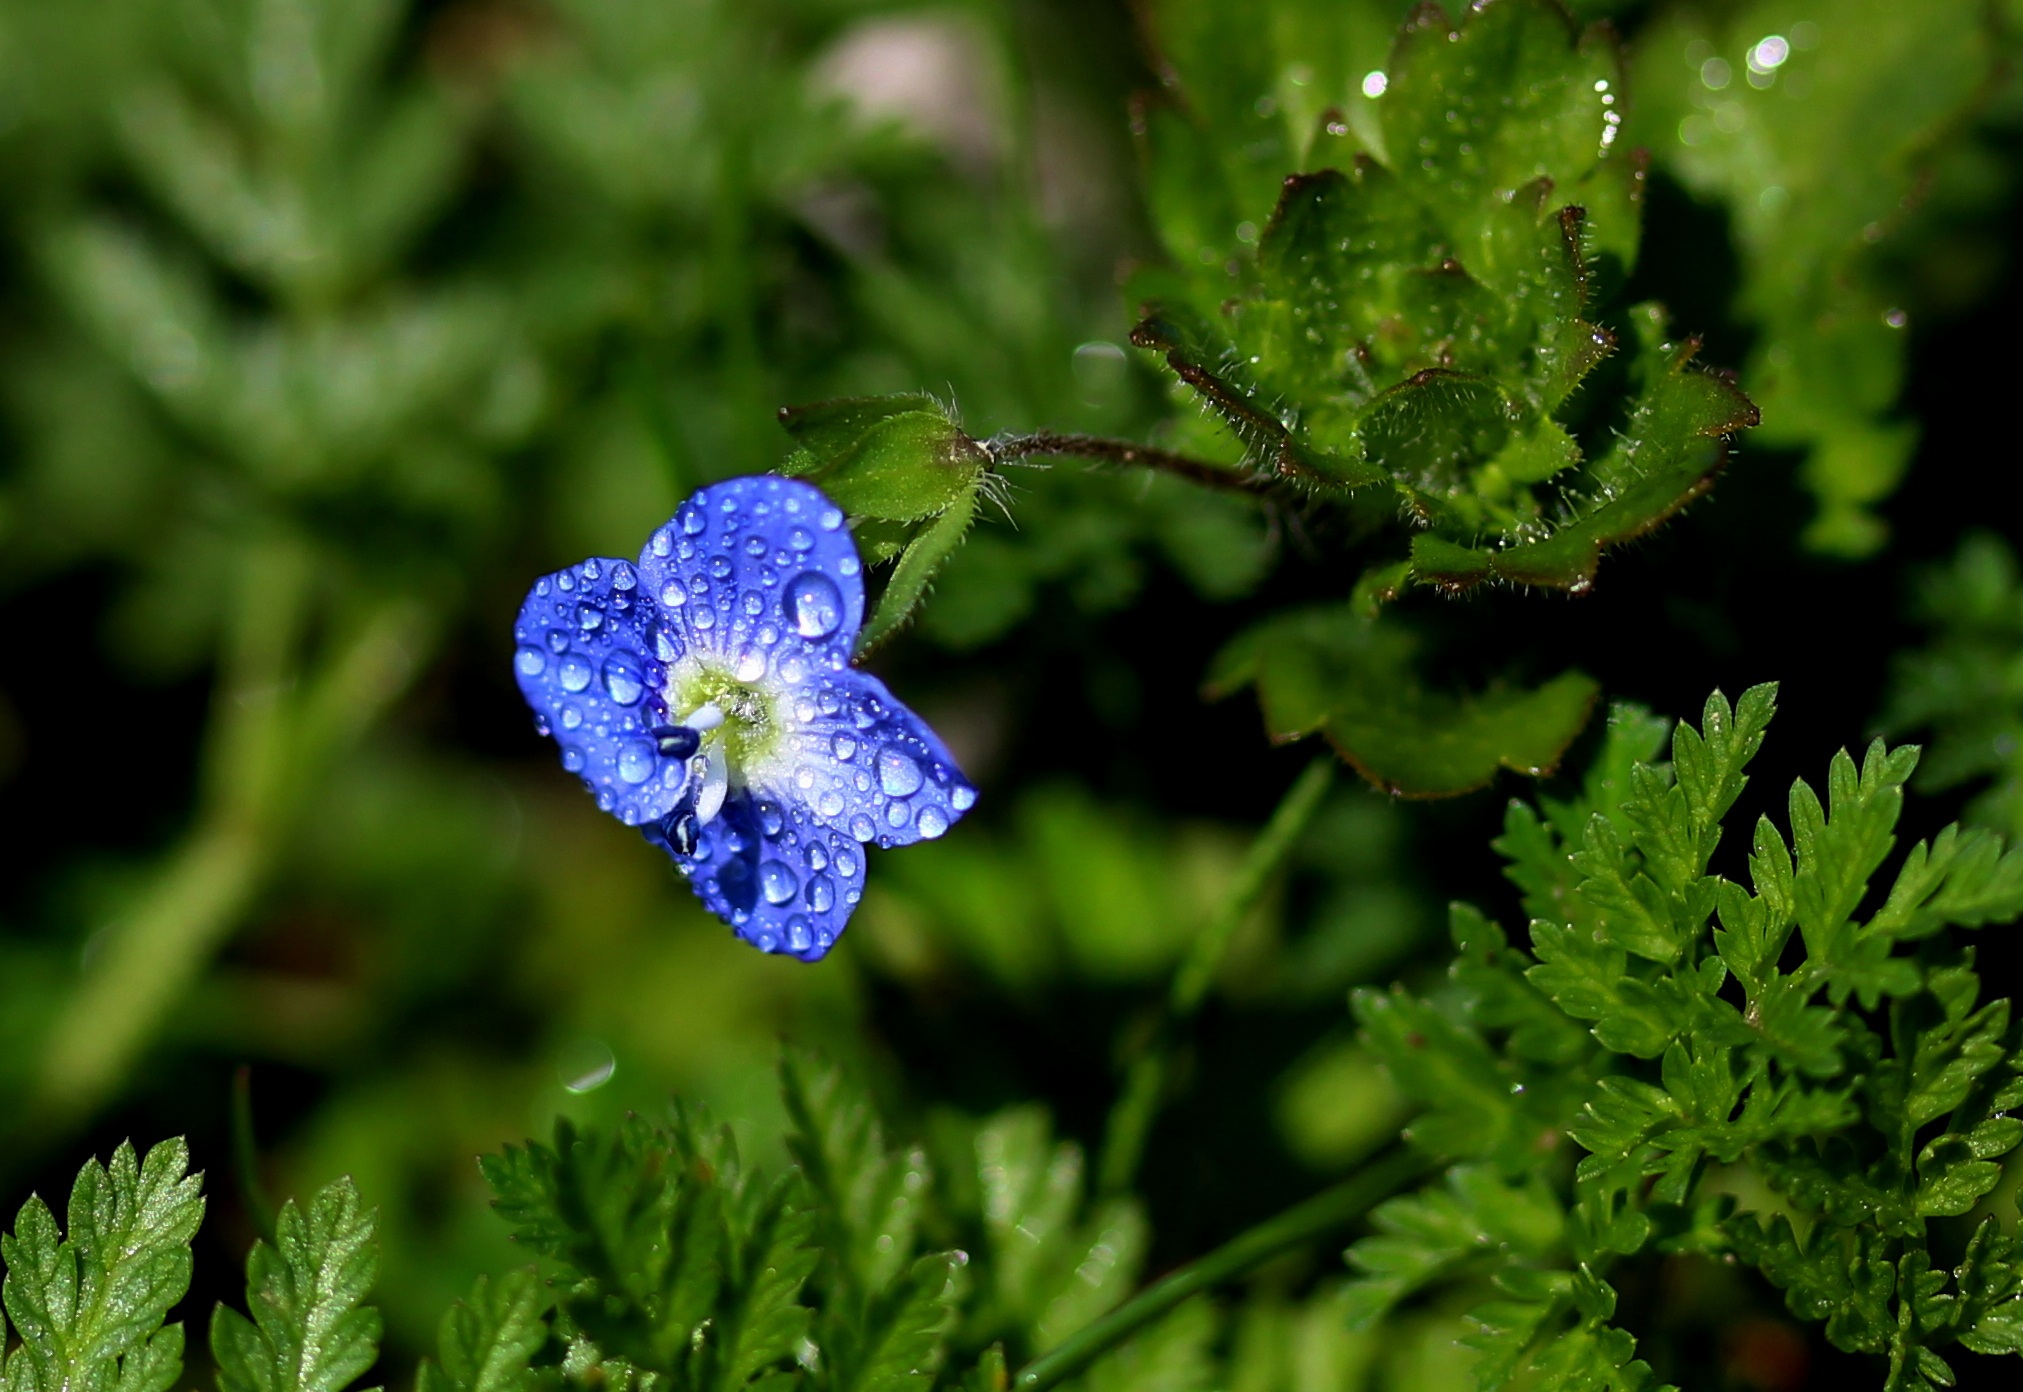
nature, plant, meadow, rain, leaf, flower, green, splash, botany, blue, flora, wildflower, close up, cornflower, little, macro photography, flowering plant, land plant